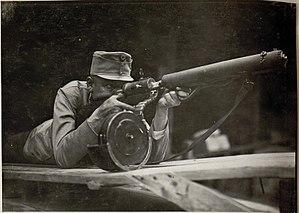
Le Standschütze Hellriegel 1915 est un pistolet-mitrailleur austro-hongrois à refroidissement à eau, développé durant la Première Guerre mondiale. Il fut produit en un nombre très limité d’exemplaires.